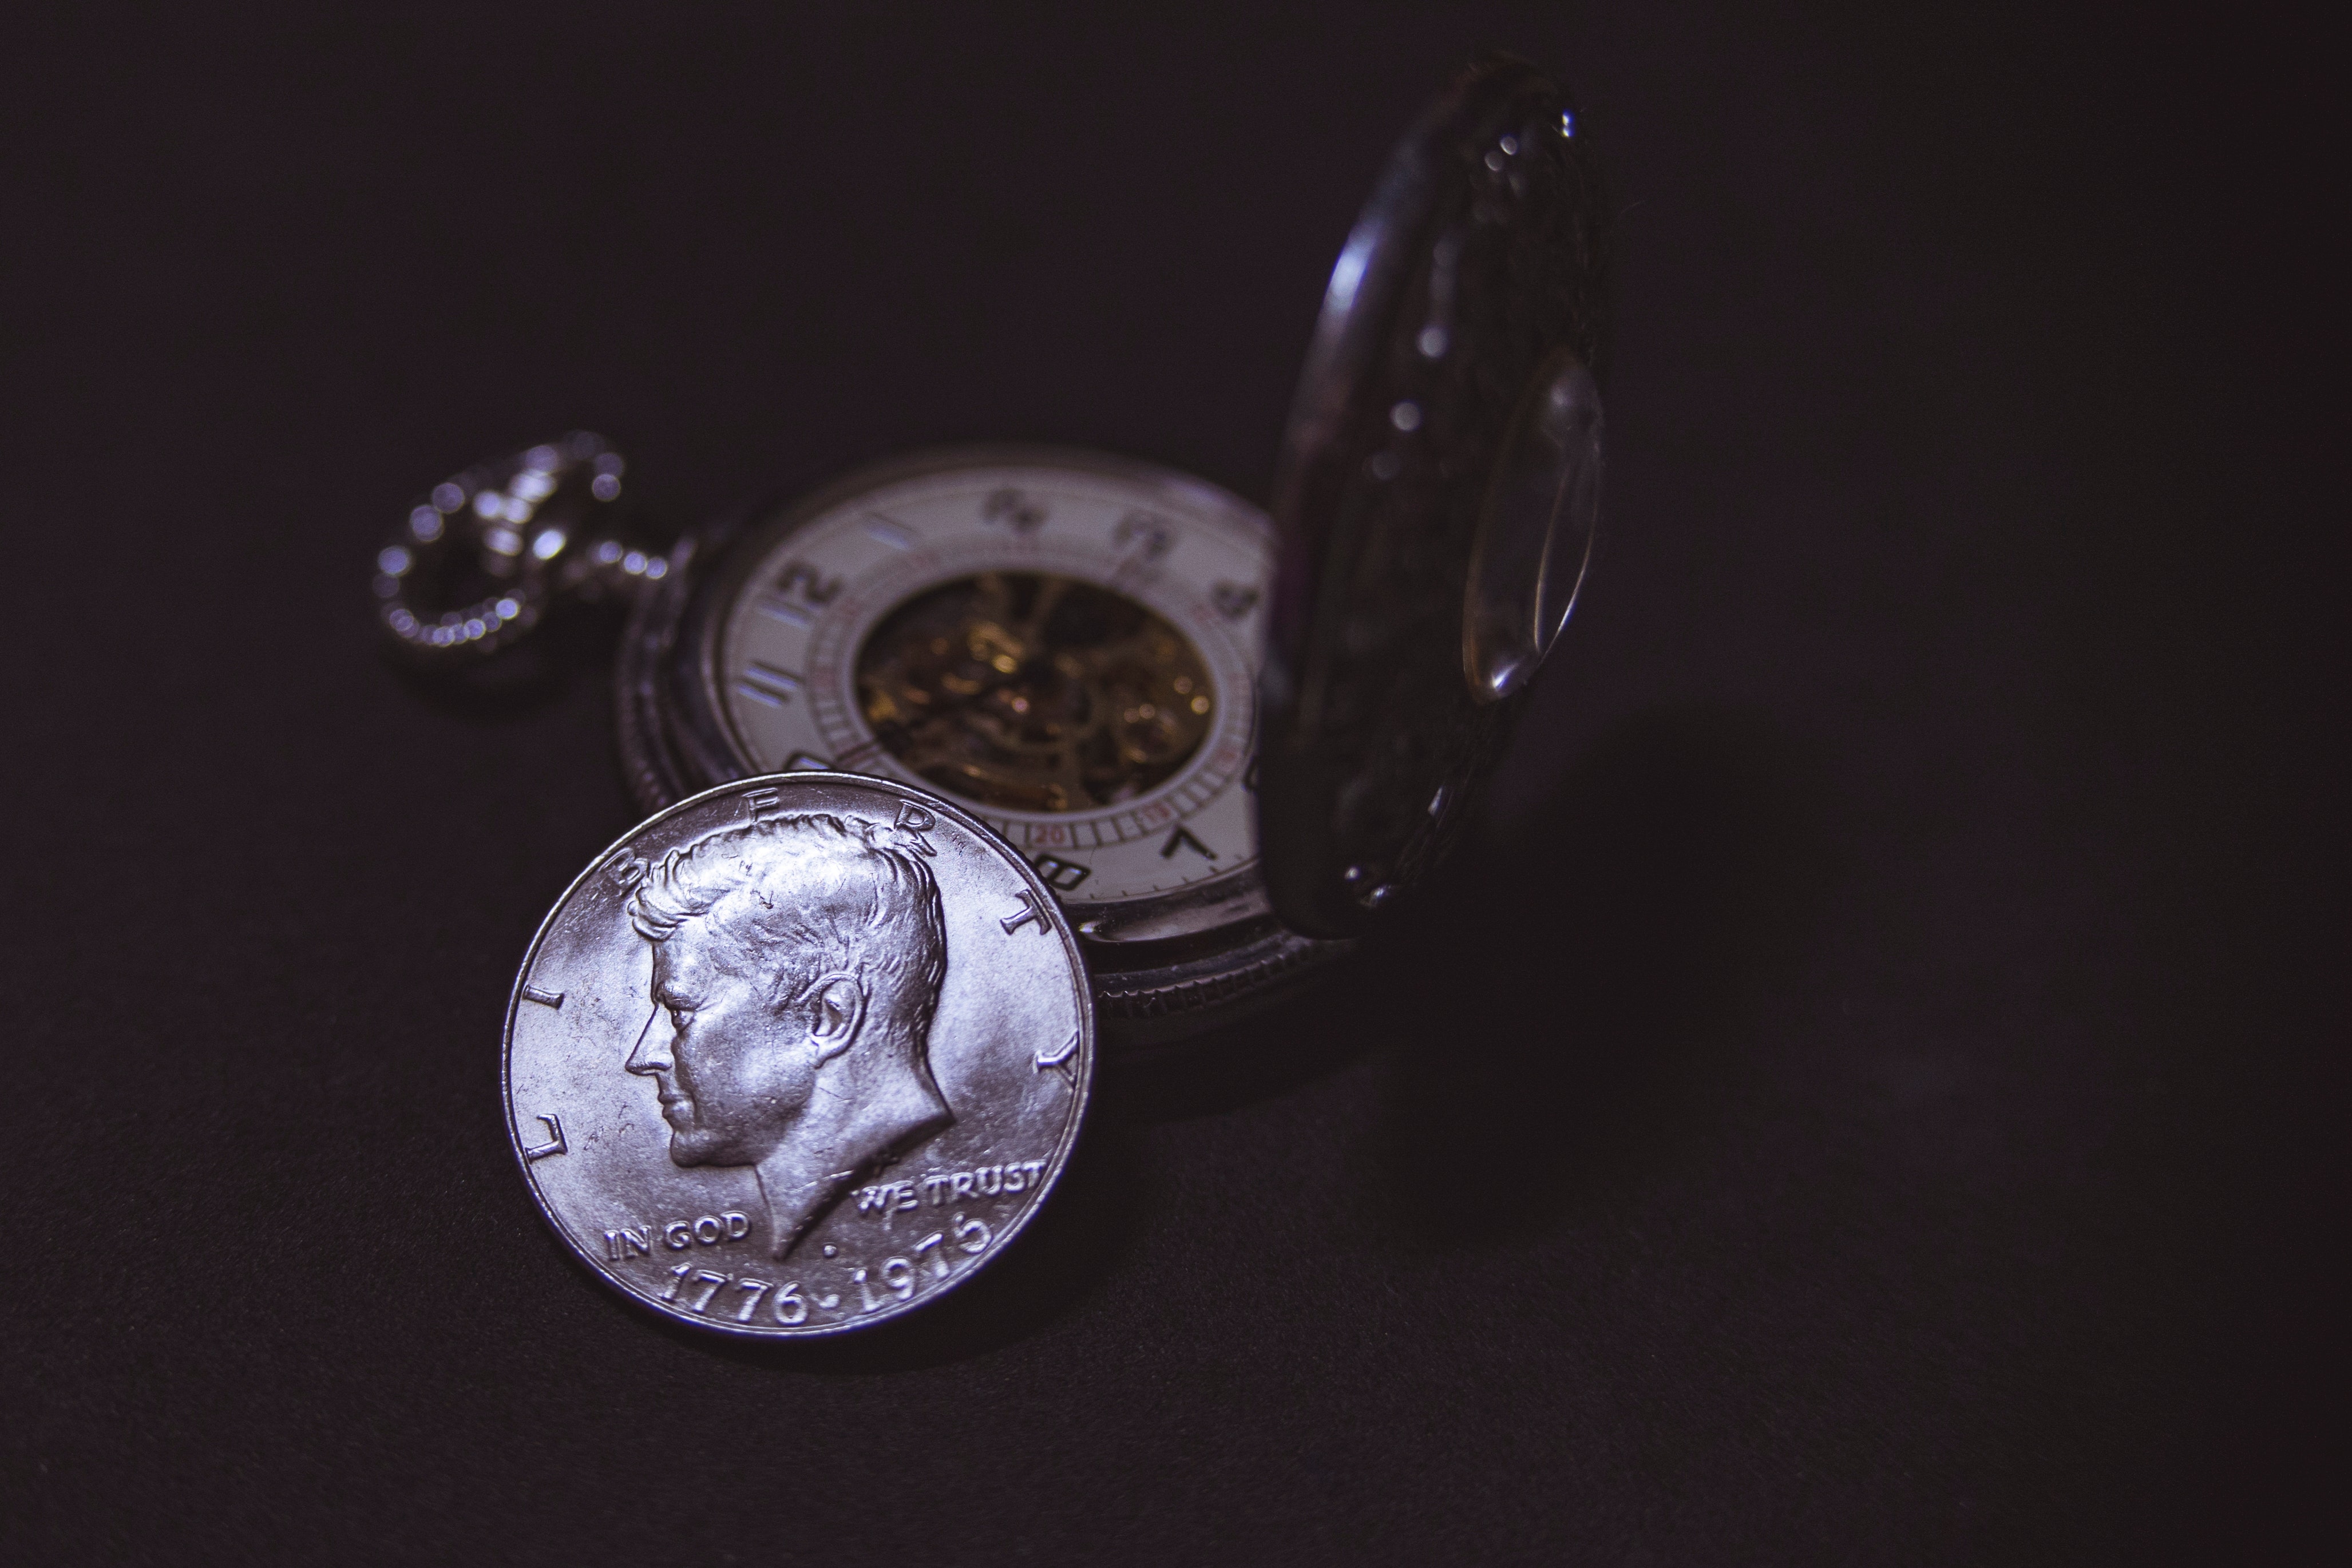
still life photography, coin, currency, money, photography, silver, dime, metal, still life, stock photography, fashion accessory, glass, quarter